Linda Thompson

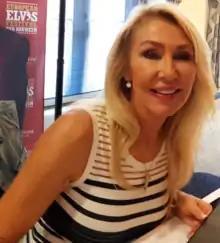
Thompson in 2019

Linda Diane Thompson (born May 23, 1950) is an American songwriter, former actress and beauty pageant winner.